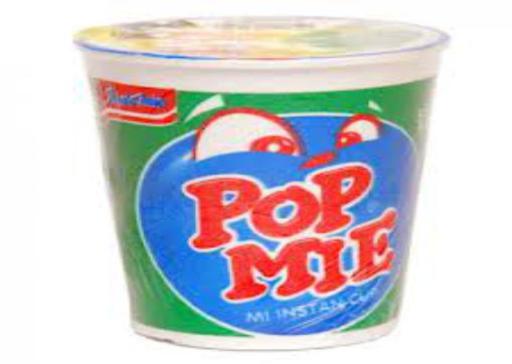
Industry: Food